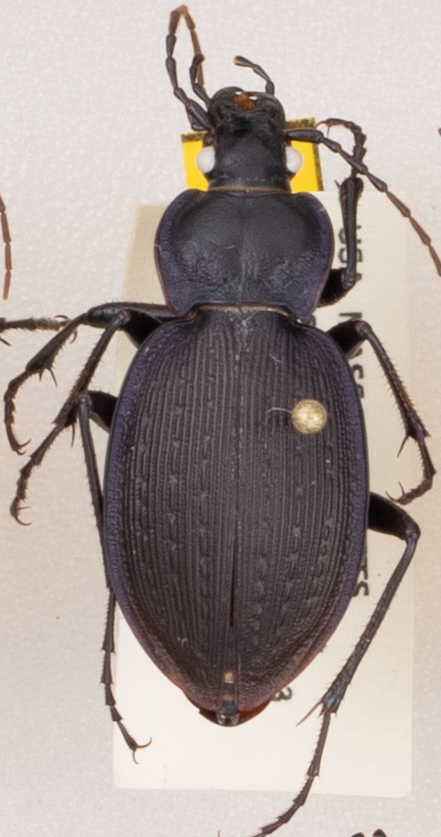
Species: Carabus goryi
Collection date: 2019-06-04
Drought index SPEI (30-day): -0.1
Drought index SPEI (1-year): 2.09
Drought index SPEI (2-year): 2.09